Dagashi

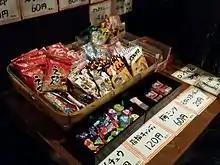
An assortment of "dagashi"

Dagashi (Japanese: 駄菓子), in Japan, refers to cheap candies and snack foods. "Dagashi" are comparable to American penny candy.